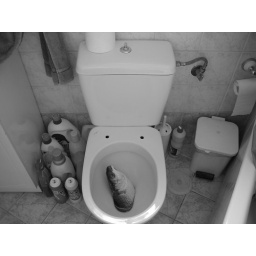
One fish in my toilet !!!